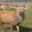
Label: deer